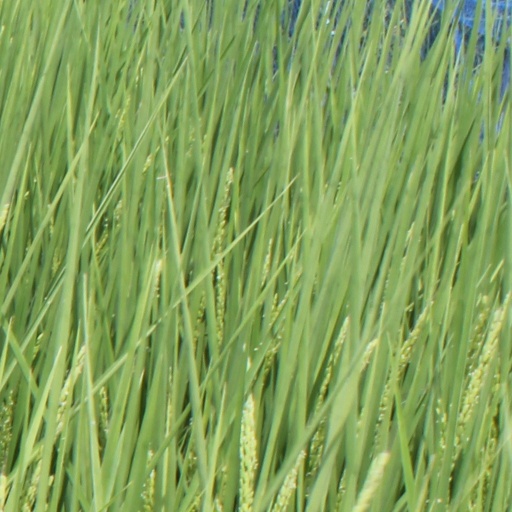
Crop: rice